Barretaine

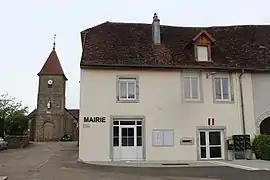
The town hall in Barretaine

Barretaine is a commune in the Jura department in the region of Bourgogne-Franche-Comté in eastern France.